Nicolaes Boddingius

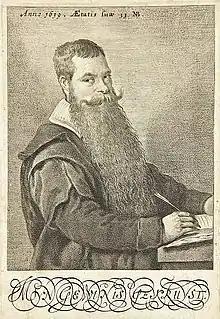
Portrait of Nicolaas Bodding van Laar at the age of 33

Nicolaes Boddingius, Nicolaas Bodding van Laer or Bodding van Laer (2 August 1605 (baptised) – 1669) was a schoolmaster, writer and minister active in Haarlem in the Netherlands.